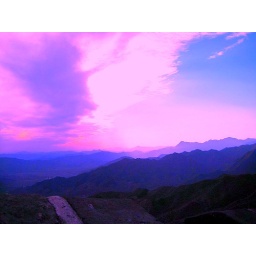
sky over great wall